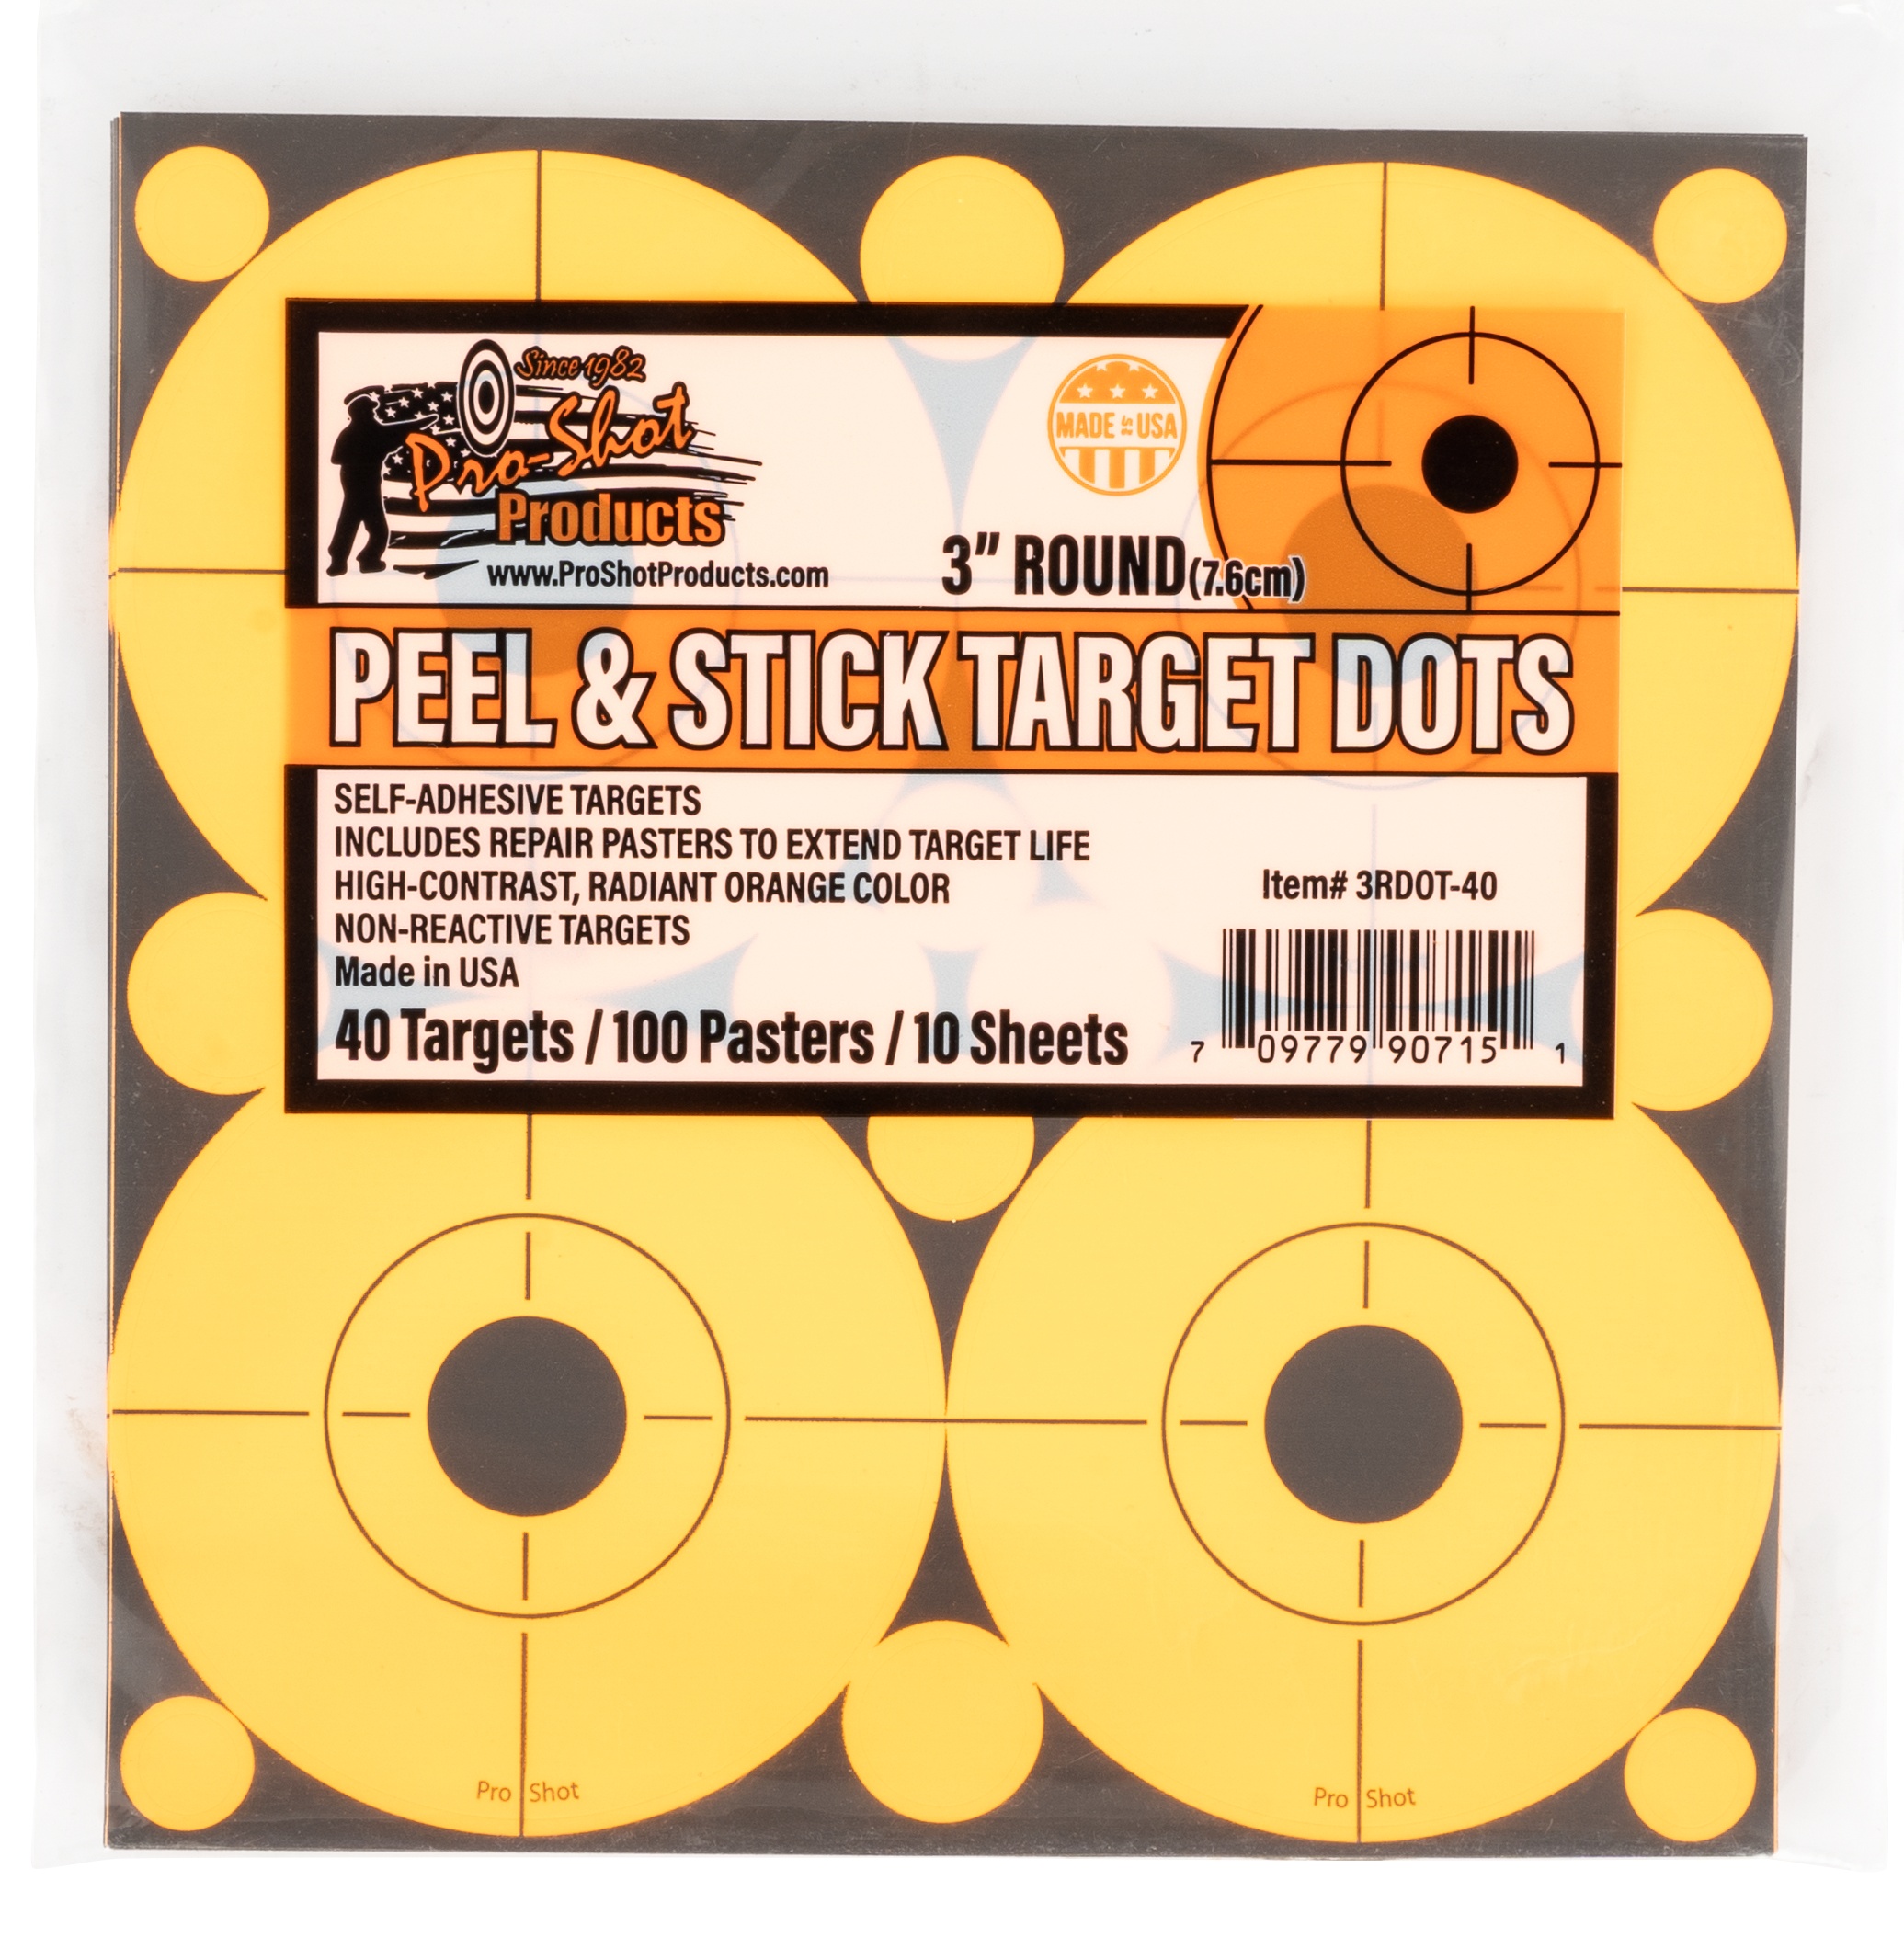
Pro-shot Peel & Stick, Proshot 3rdot-40          3" Org Peel Trg Dots
Convenient, self-adhesive, bright orange target dots create instant bull's-eyes for all types of target practice.The high contrast, radiant orange color makes it easier to see a sharper sight picture and bullet holes more clearly for better scores and smaller groups.Many times at the range we use these to cover the bulls-eye on our favorite targets to extend target life and give a new center aiming point.Includes pasters to extend target life. Type: Target Dots Size: 3" Quantity: 10 Pk. Material: Paper Illustration: 3" Bullseye Includes: Pasters Impact Enhancement: None Mount Type: Self-Adhesive Target Color: Orange
Brand: Pro-Shot
Category: Sporting Goods > Outdoor Recreation > Hunting & Shooting > Shooting & Range Accessories > Shooting Targets